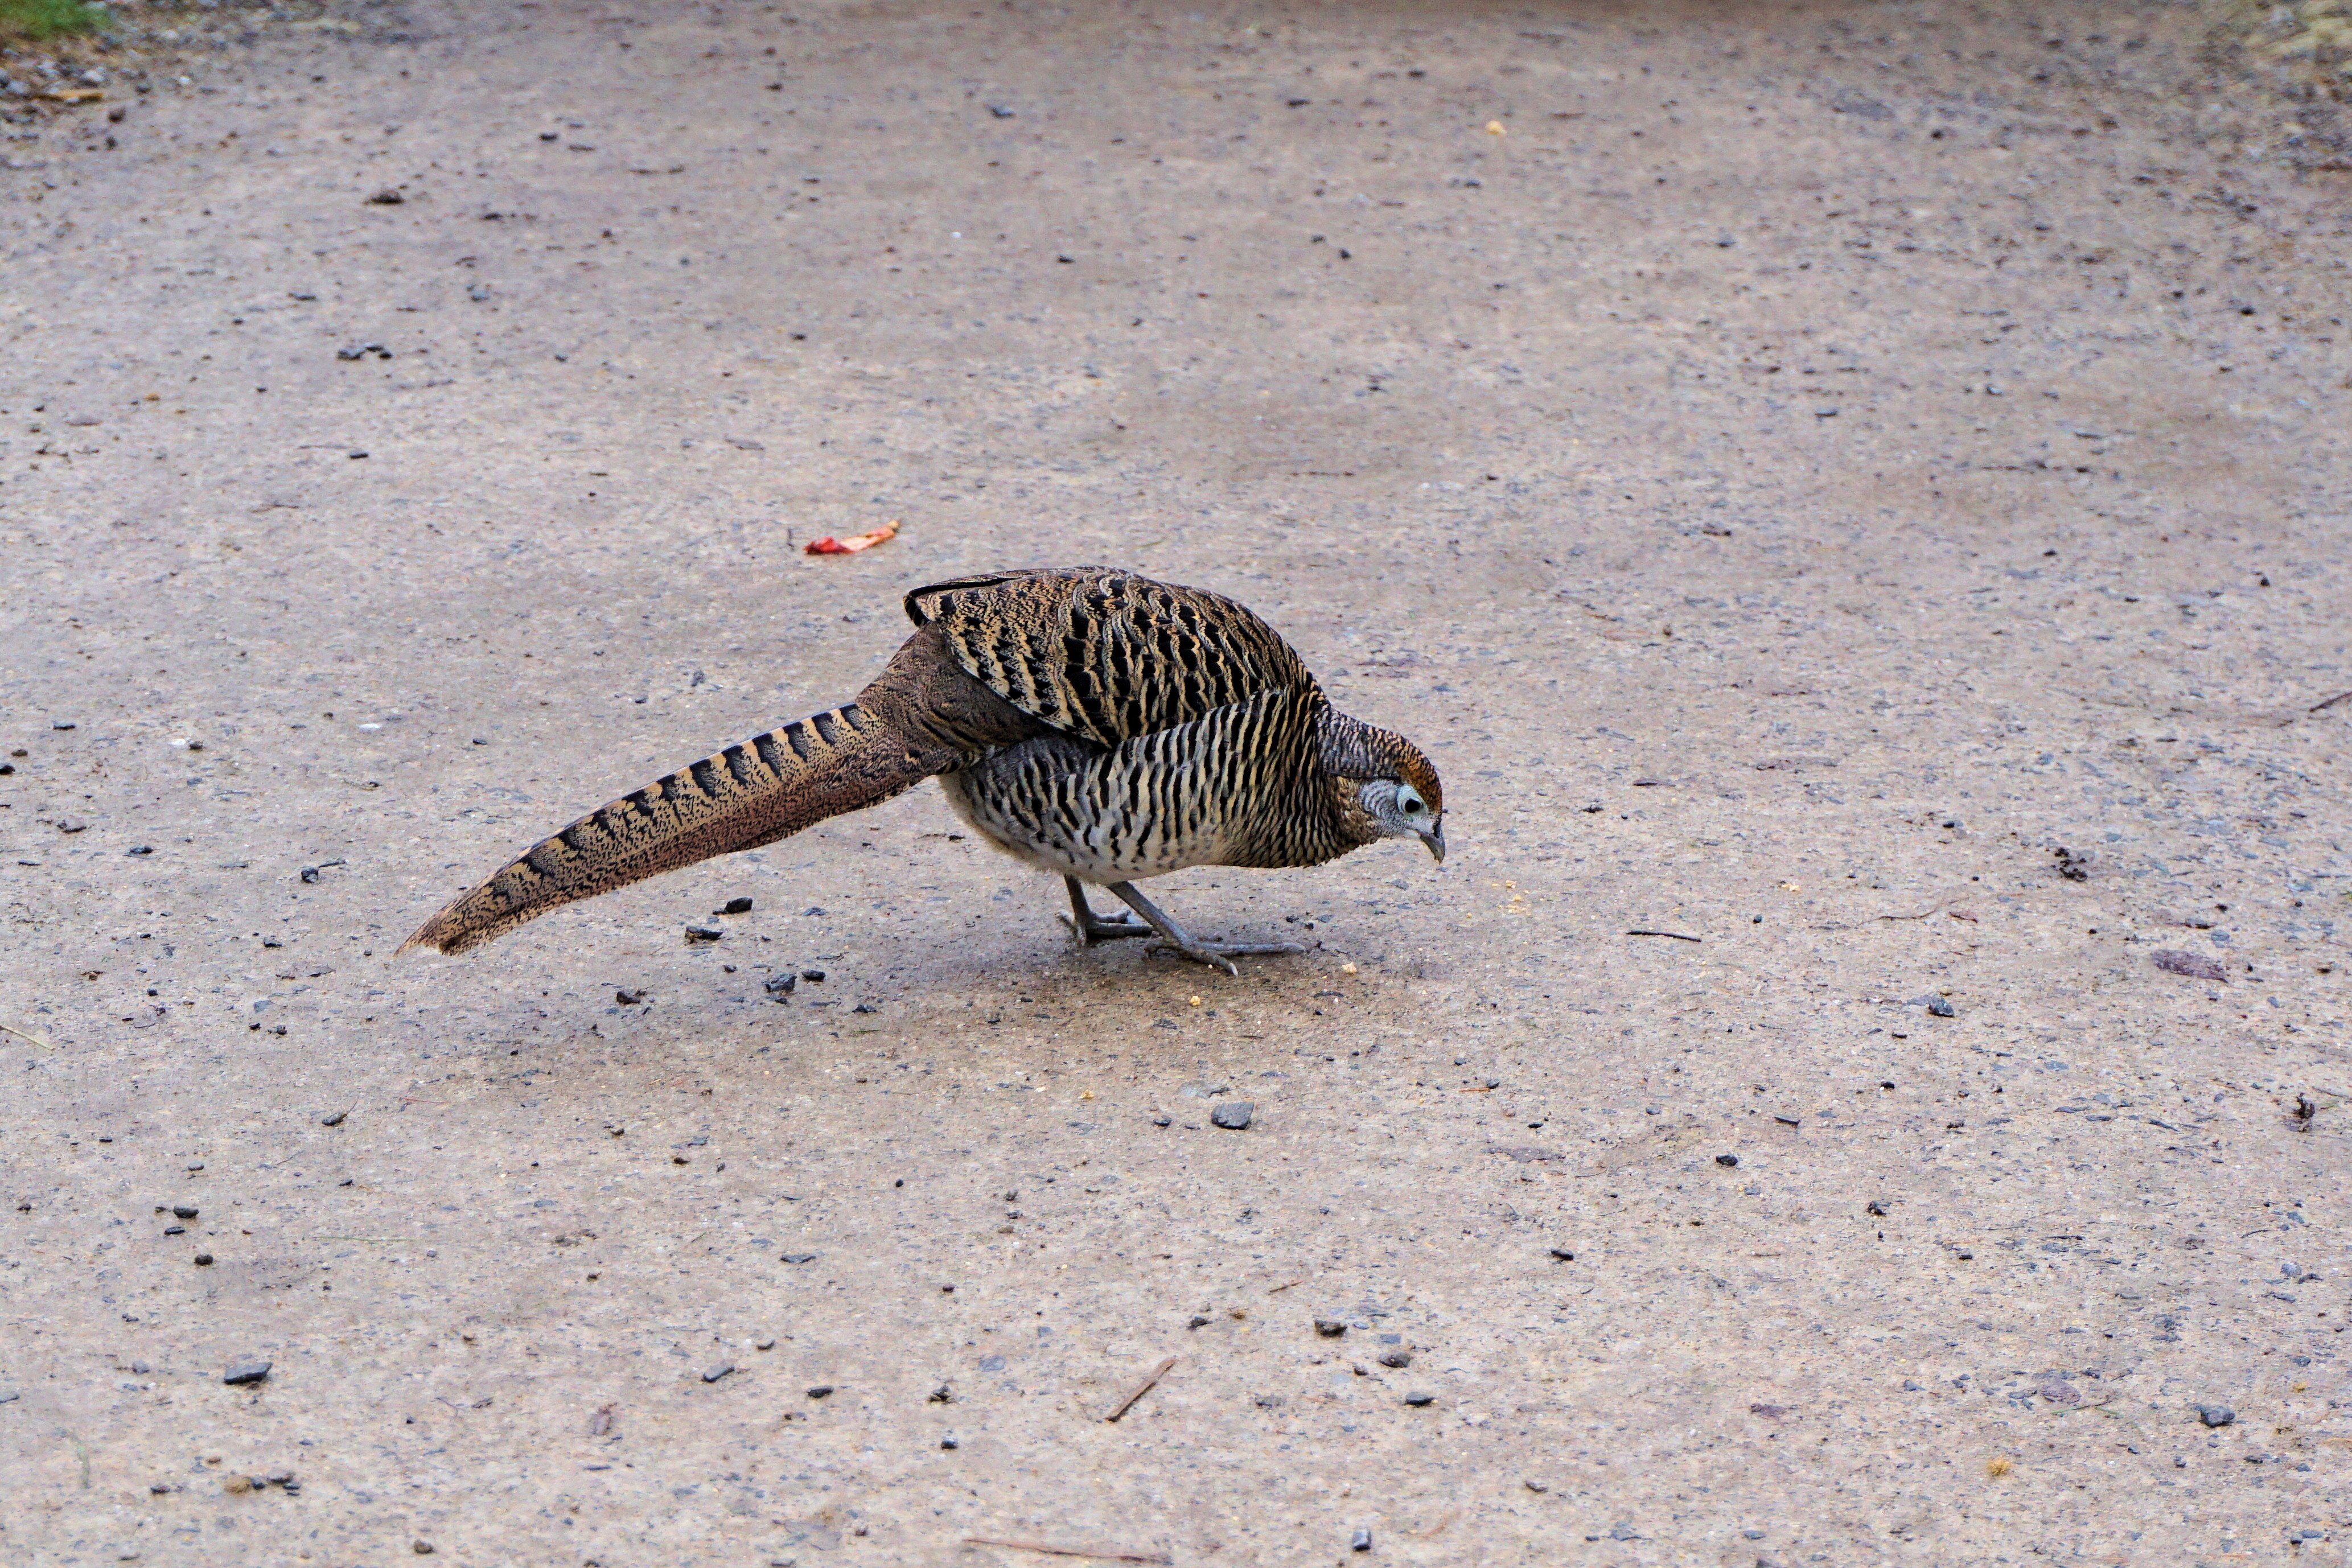
bird, female, wildlife, zoo, feather, fauna, plumage, pheasant, galliformes, vertebrate, species, falcon, animal world, goldfasan, sababurg castle, zoo sababurg